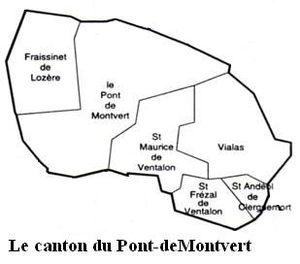
Le canton du Pont-de-Montvert était une division administrative française, située dans le département de la Lozère et la région Languedoc-Roussillon.